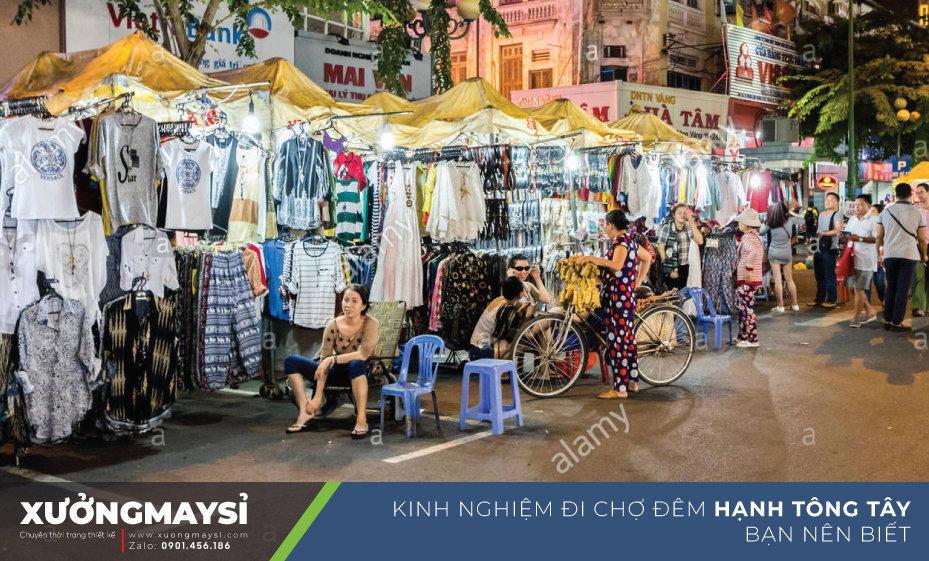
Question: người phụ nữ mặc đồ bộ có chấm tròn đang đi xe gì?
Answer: cô ấy đi xe đạp